Select Bus Service

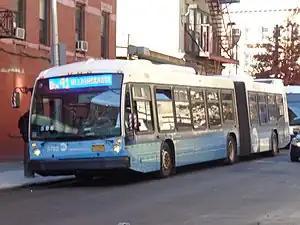
A bus on the Bx41 SBS route

The S79 SBS route began in September 2012. While the routing was left mostly intact, the S79 had all local service eliminated and replaced by local service on the S59 route along Richmond Avenue and the S78 route along Hylan Boulevard. The route was straightened through New Springville to bypass the Yukon Bus Depot. This route uses rigid 40-foot Nova LFS diesel buses, and is the only SBS line that does not utilize off-board fare collection. It is one of two SBS lines in the 5 boroughs that did not use 60-foot articulated buses, along with the B82 SBS, as well as the only SBS line to not have blue destination signs until July 2017. Riders must pay the fare on board, as they do on local, limited-stop, and express buses. The S79 Select Bus Service is based out of the Yukon Bus Depot.